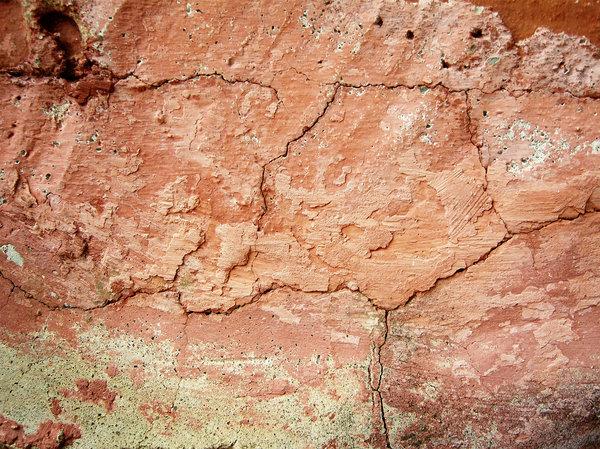
Texture: cracked